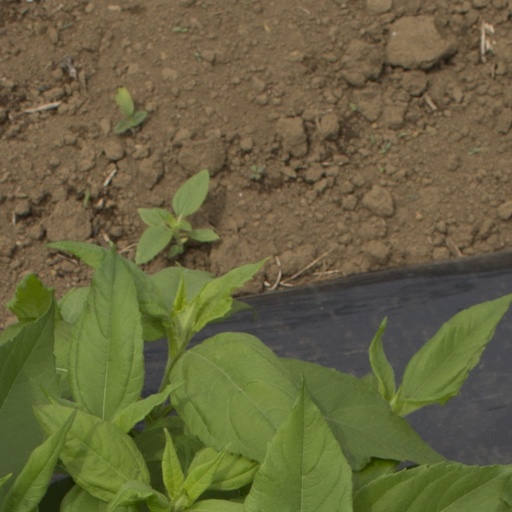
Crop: Jerusalem artichoke